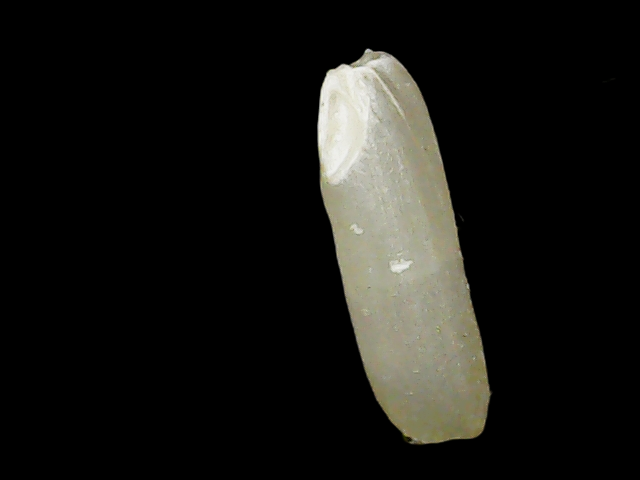
Rice variety: Binadhan14